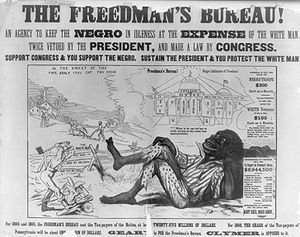
Rekonstruktionstiden
Mange i syden var bitre over, at negerne ikke længer måtte holdes som slaver. Dette betød nemlig forhøjede omkostninger til lønninger.
Rekonstruktionstiden, 1865 til 1877, er perioden efter den amerikanske borgerkrig, hvor de besejrede sydstater igen blev indlemmet i USA og administreret af den føderale regering.